Chicamacomico Life-Saving Station

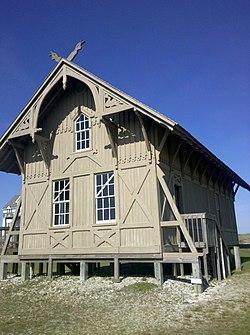
The 1874 station.

The Chicamacomico Life-Saving Station (CLSS) is a former station of the United States Life-Saving Service and United States Coast Guard. It is located in Rodanthe, North Carolina, on Hatteras Island in the Outer Banks, on the east side of what is today Highway 12. Today, the surviving buildings of the station form a museum.